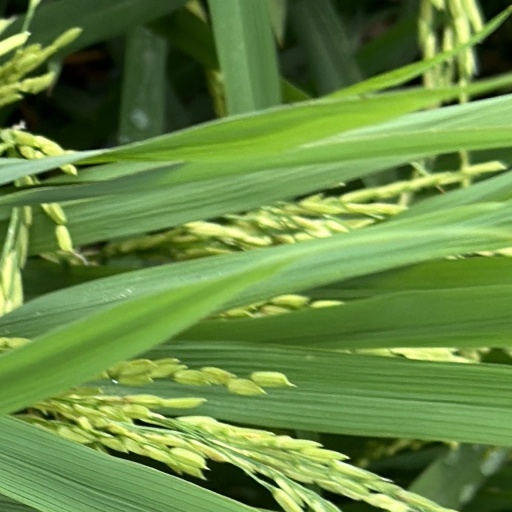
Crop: rice